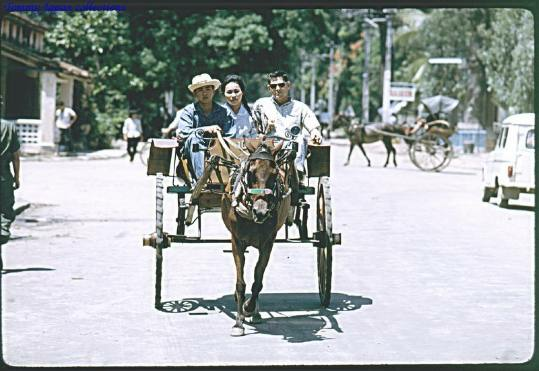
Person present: Yes